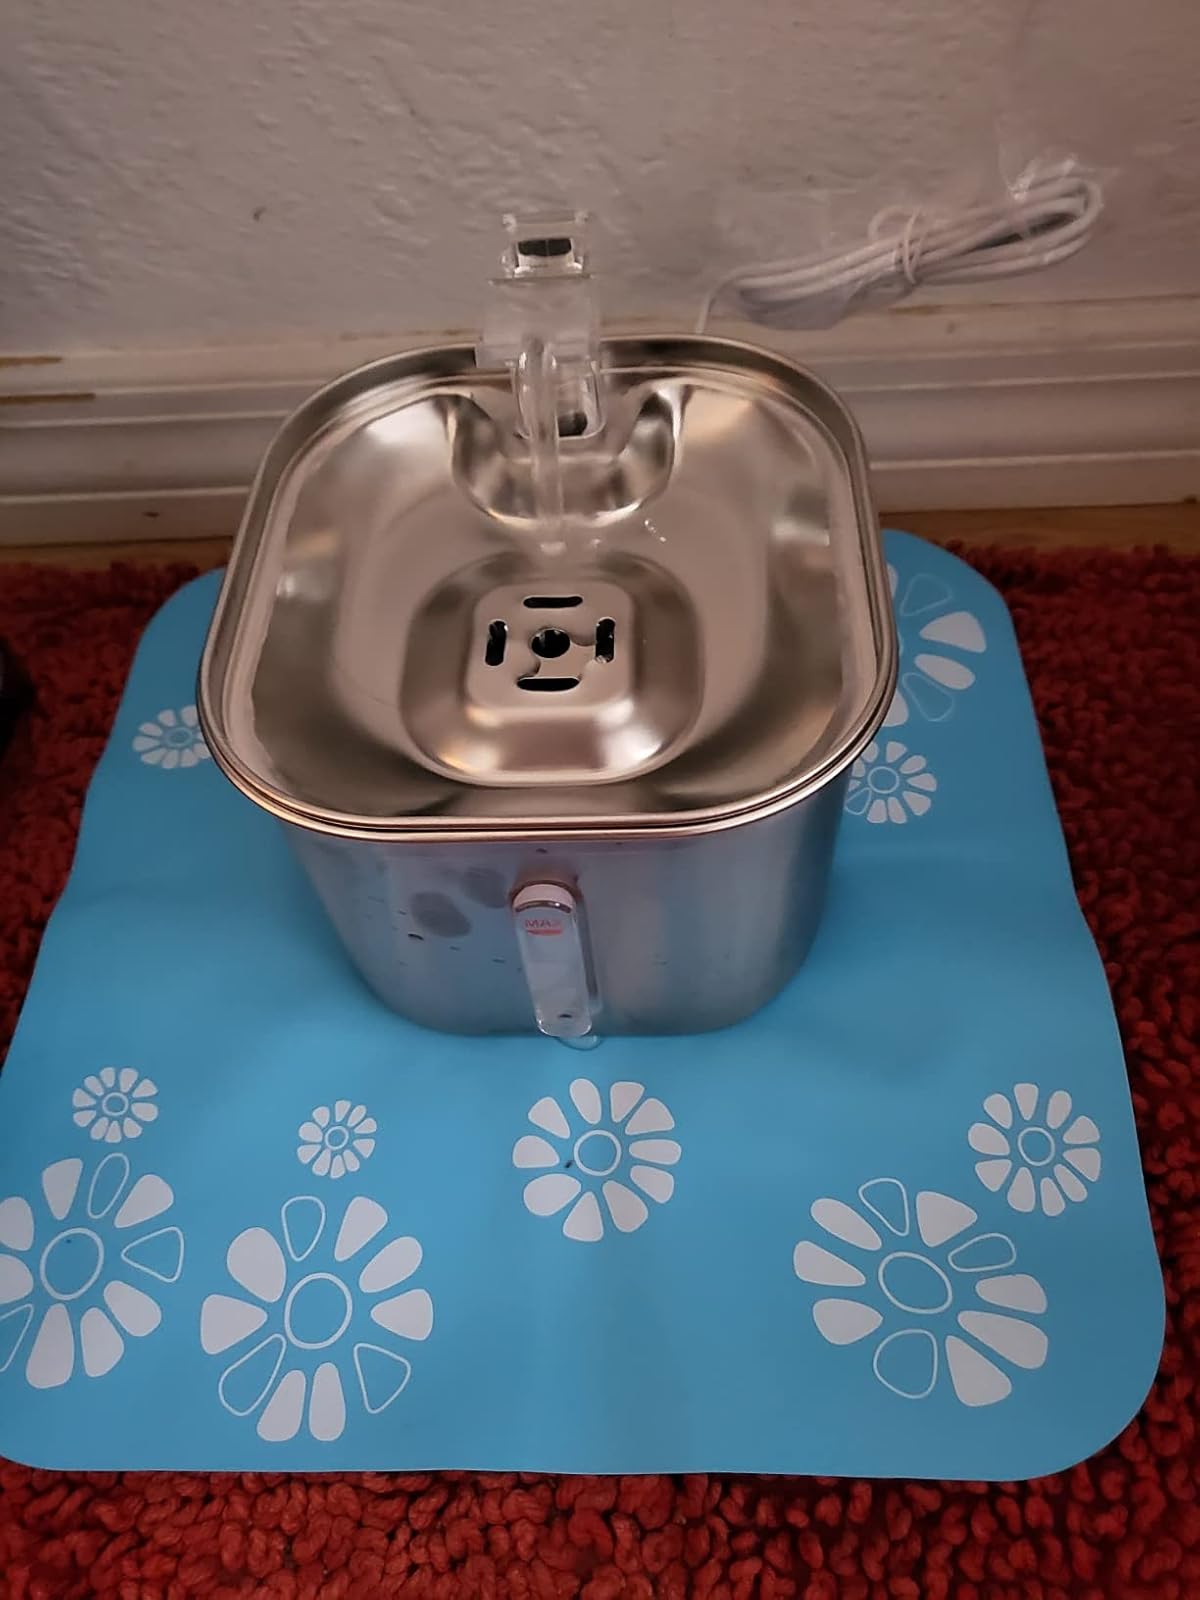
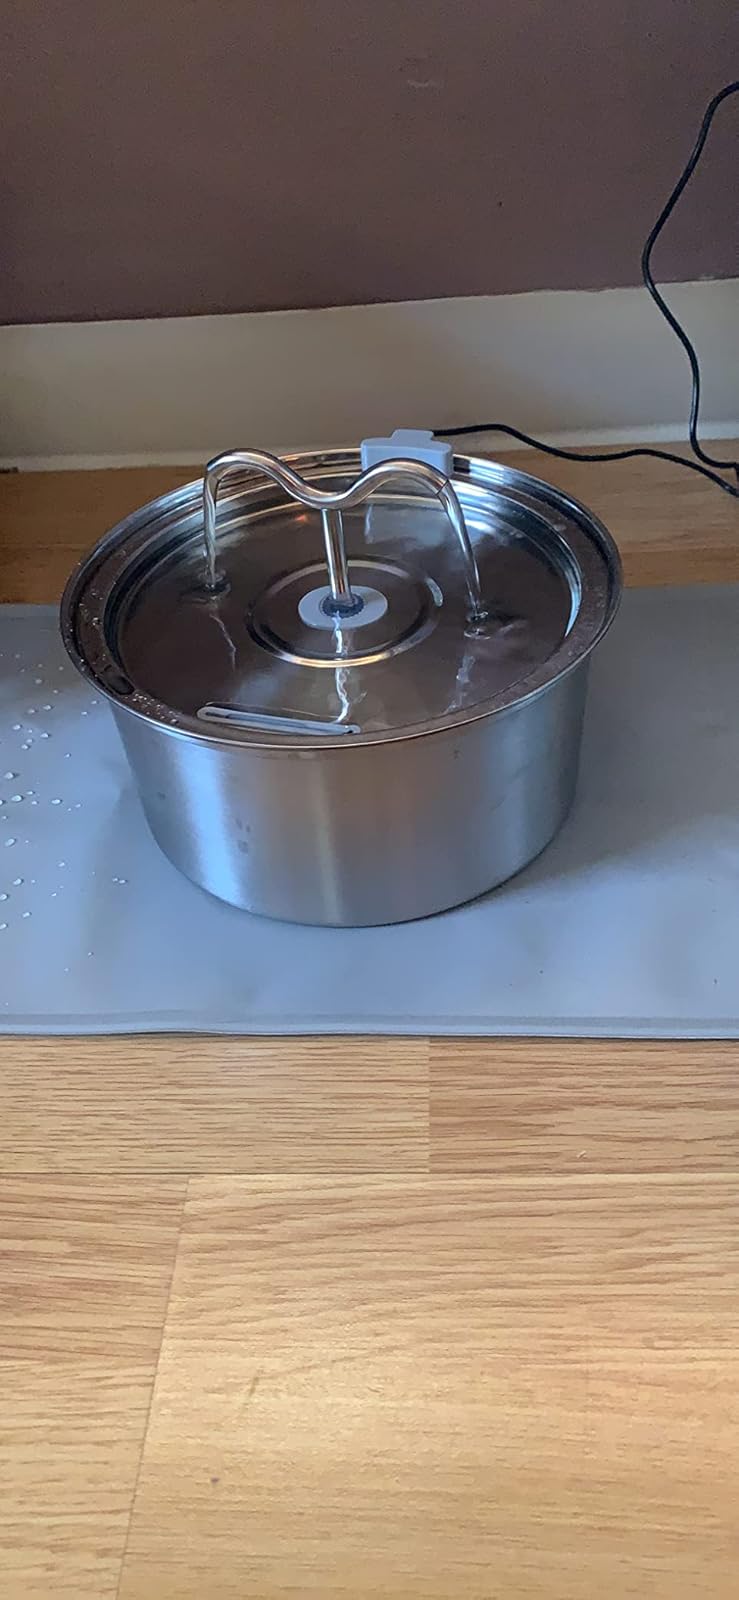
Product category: items_bowl
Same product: no